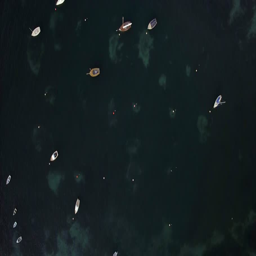
slow descend looking straight down on the moored fishing boats in ocean waters .